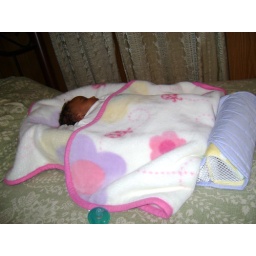
At Grandma's house in my portable bed